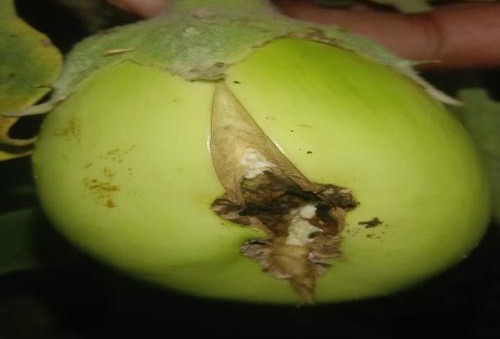
Label: Brinjal Fruit Creaking